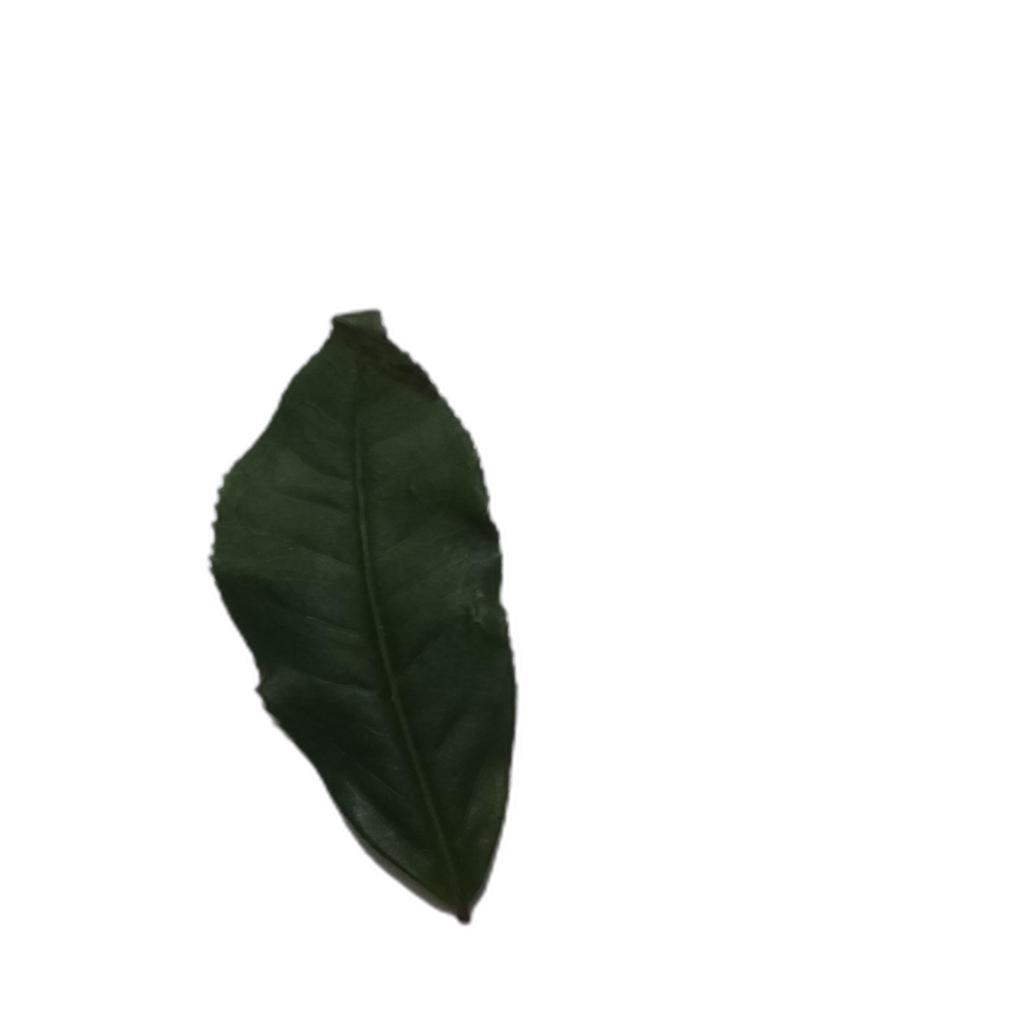
Label: Healthy